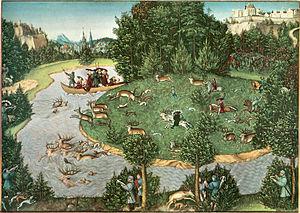
Lucas Maler, dit Lucas Cranach l’Ancien, né le 4 octobre 1472 à Kronach et mort le 16 octobre 1553 à Weimar, est un peintre et graveur de la Renaissance allemande.